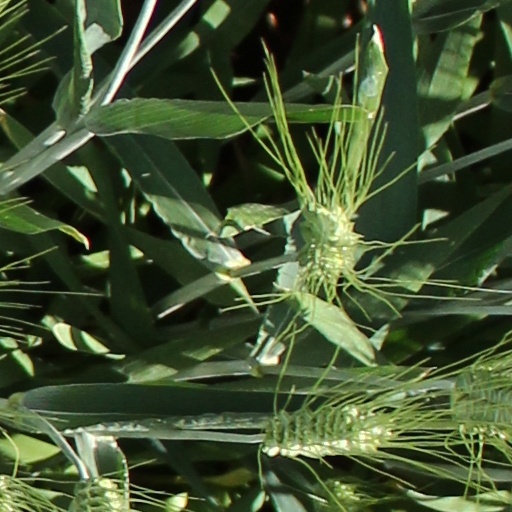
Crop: wheat